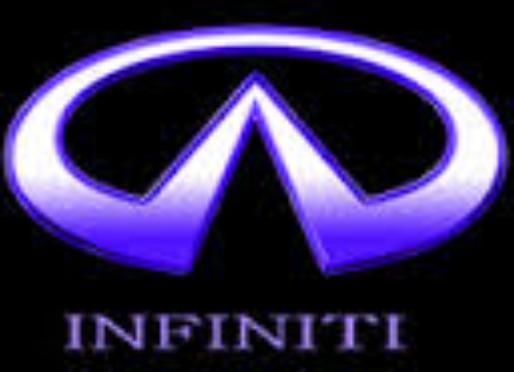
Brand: Infiniti
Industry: Transportation